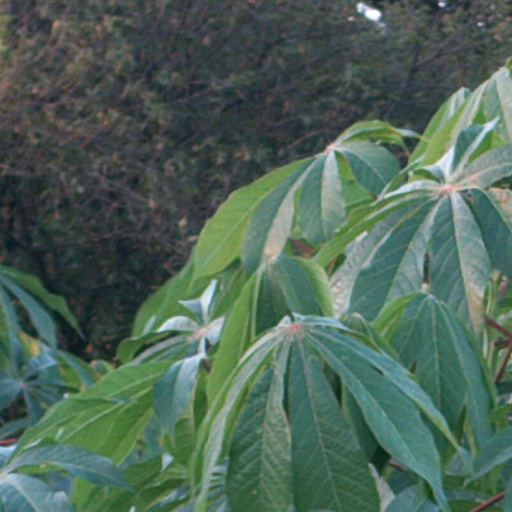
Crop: cassava